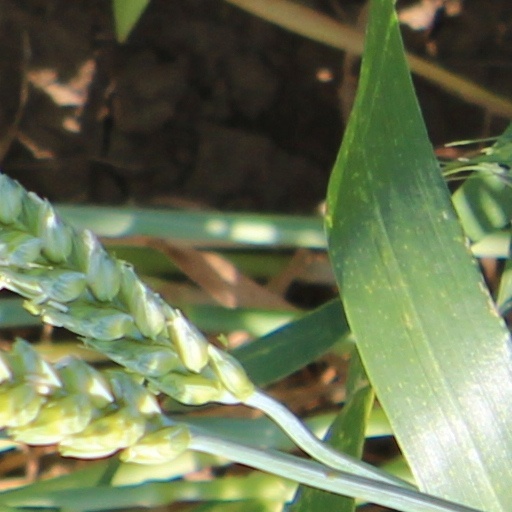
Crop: wheat